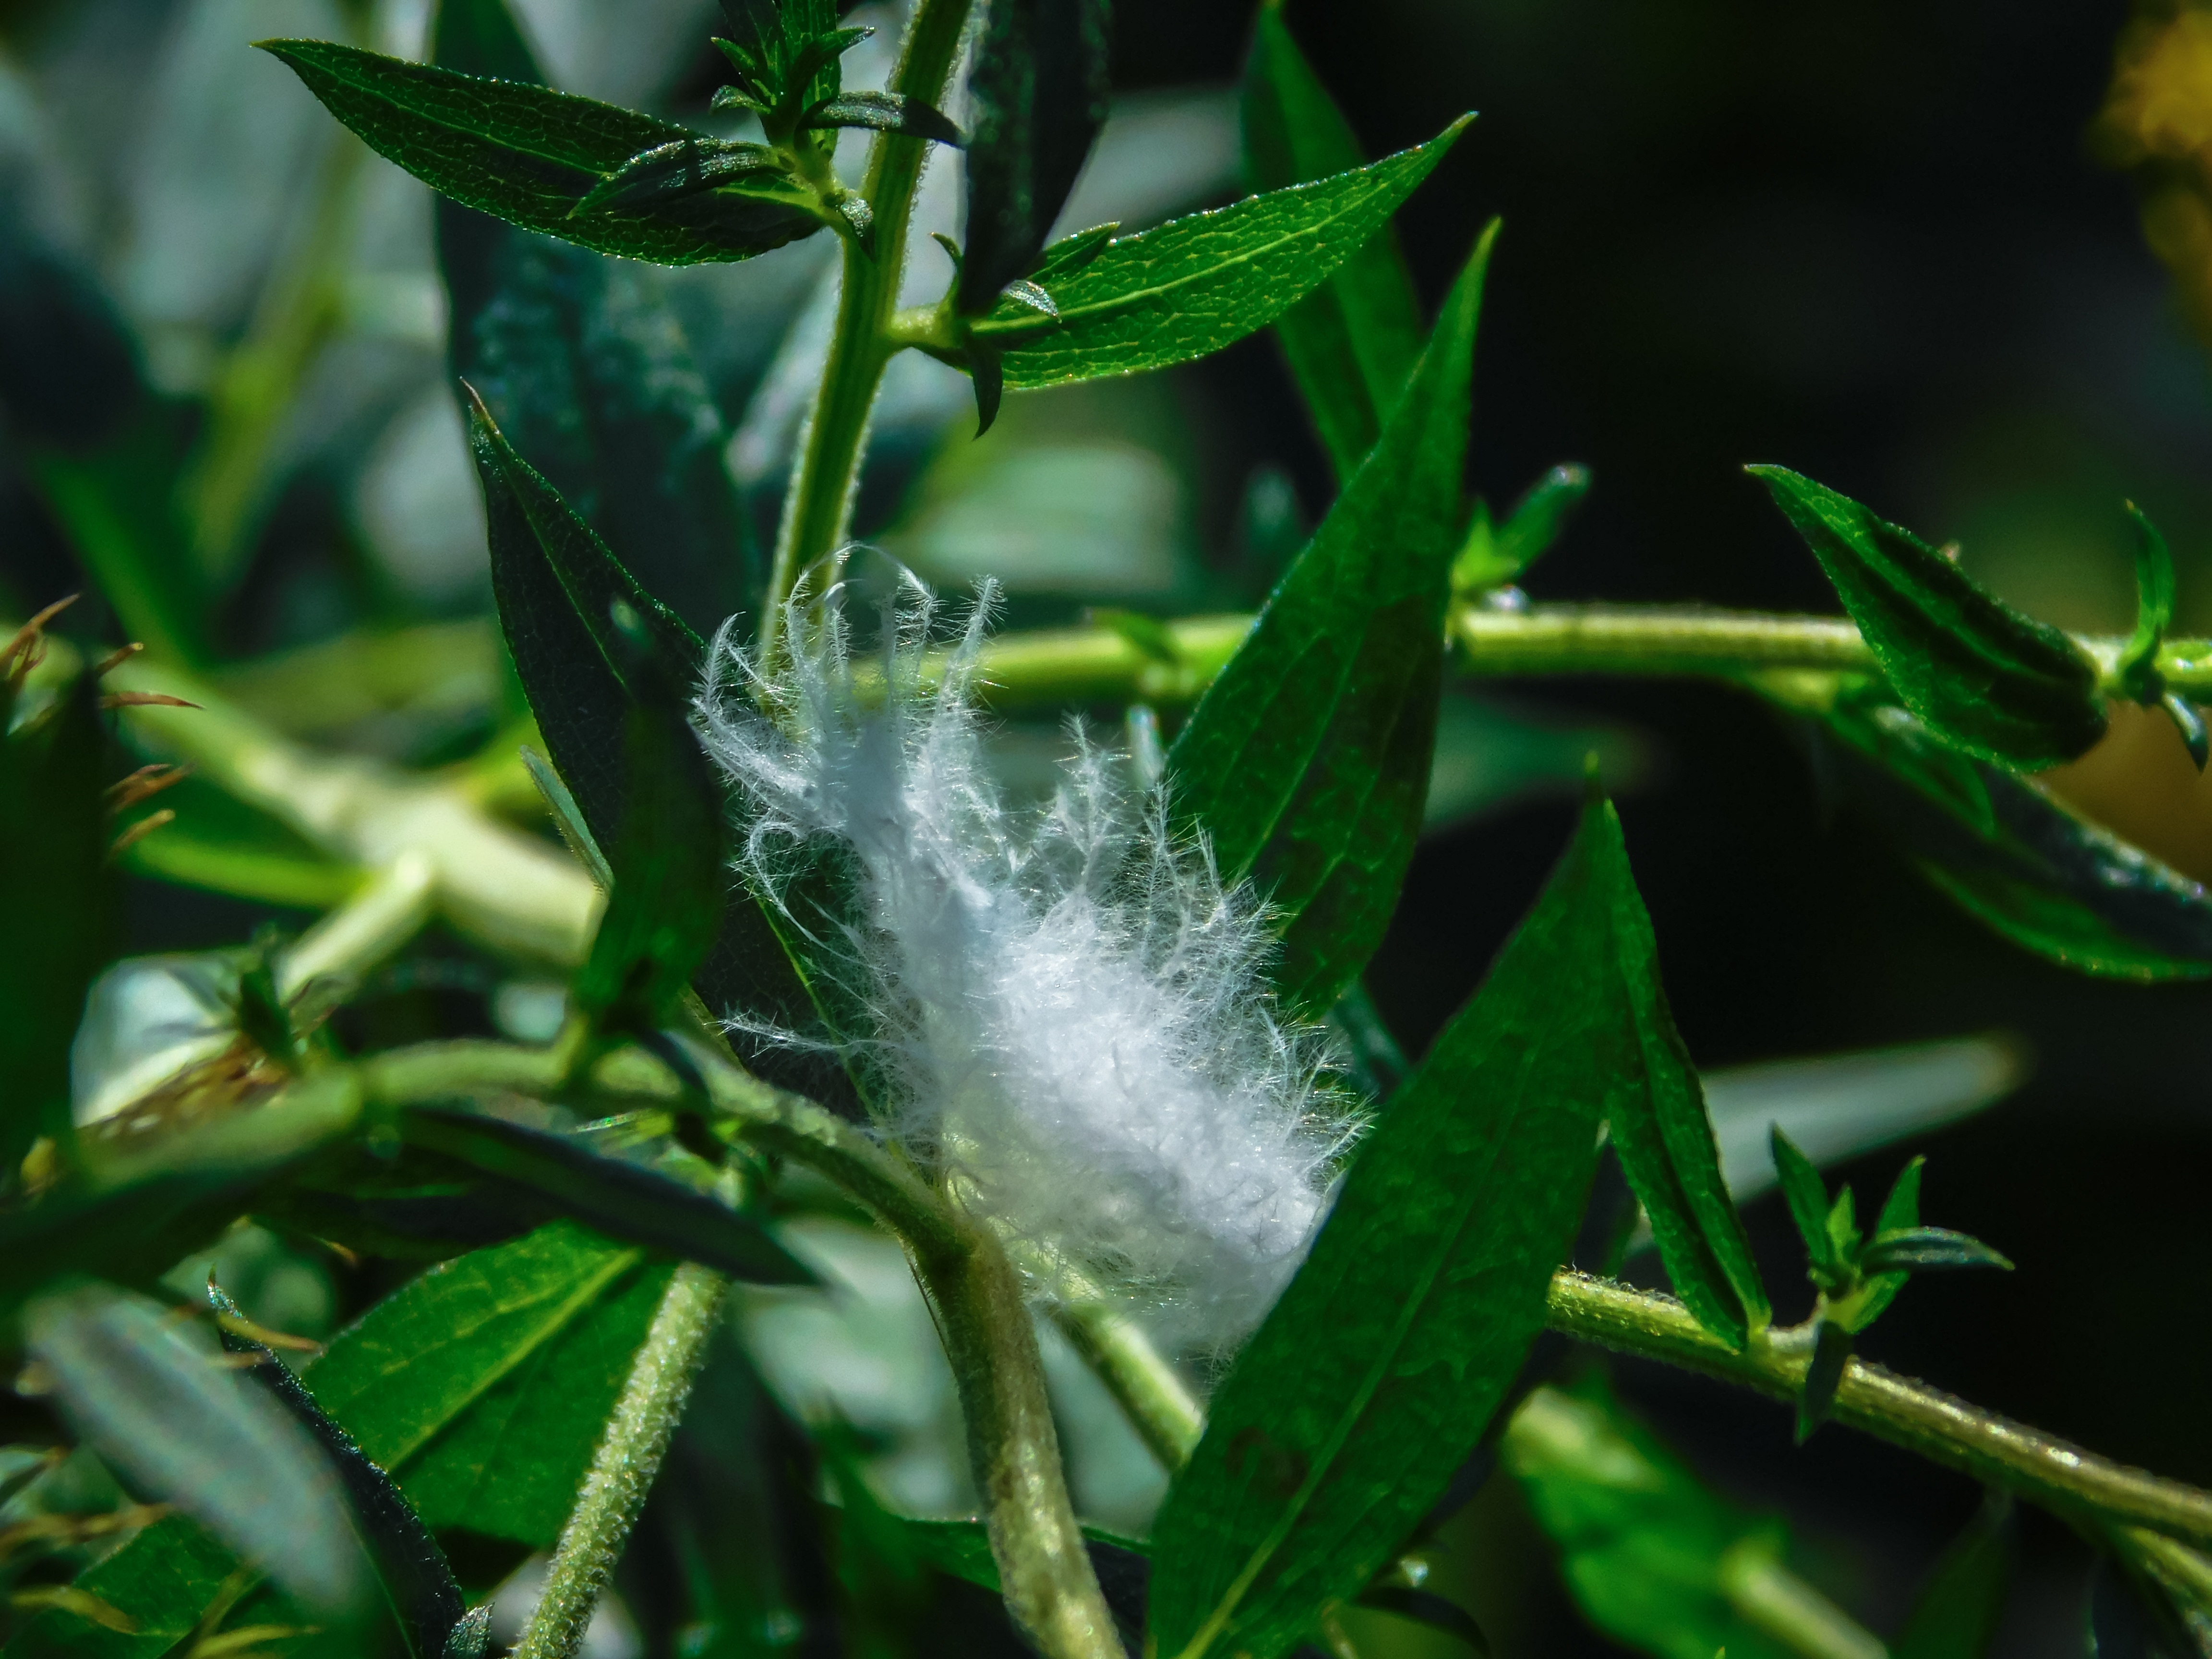
grass, branch, dew, plant, white, leaf, flower, bush, spring, green, fluffy, produce, botany, flora, wildflower, shrub, soft, fine, tender, macro photography, depend, flowering plant, flexible, land plant, festh ngen